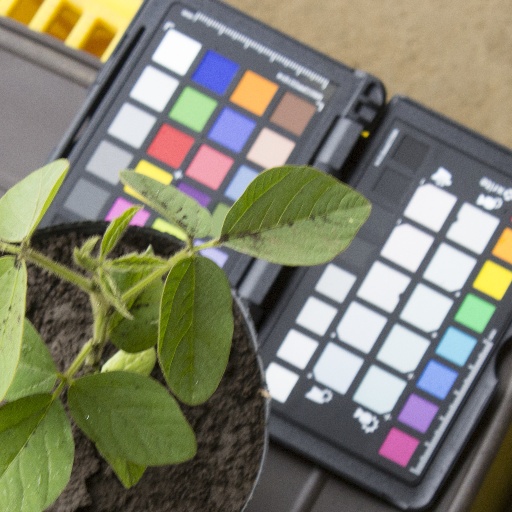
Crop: soybean